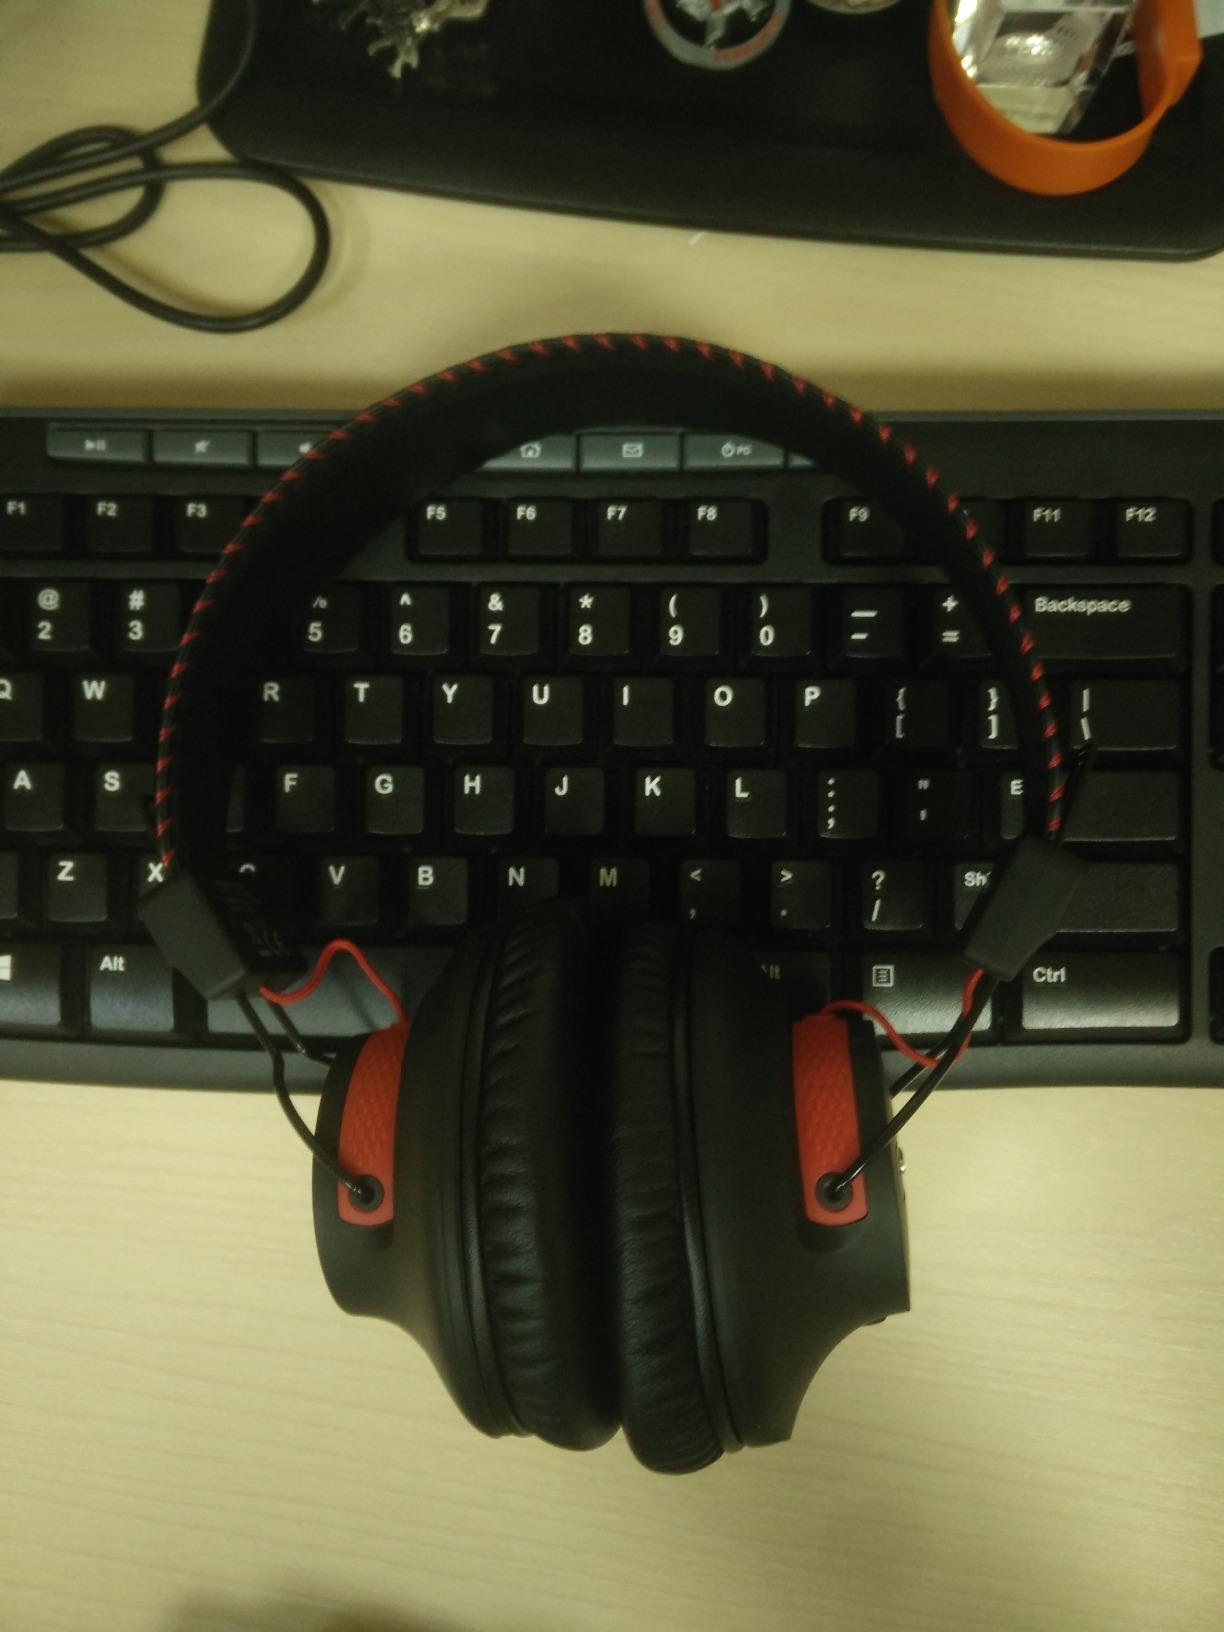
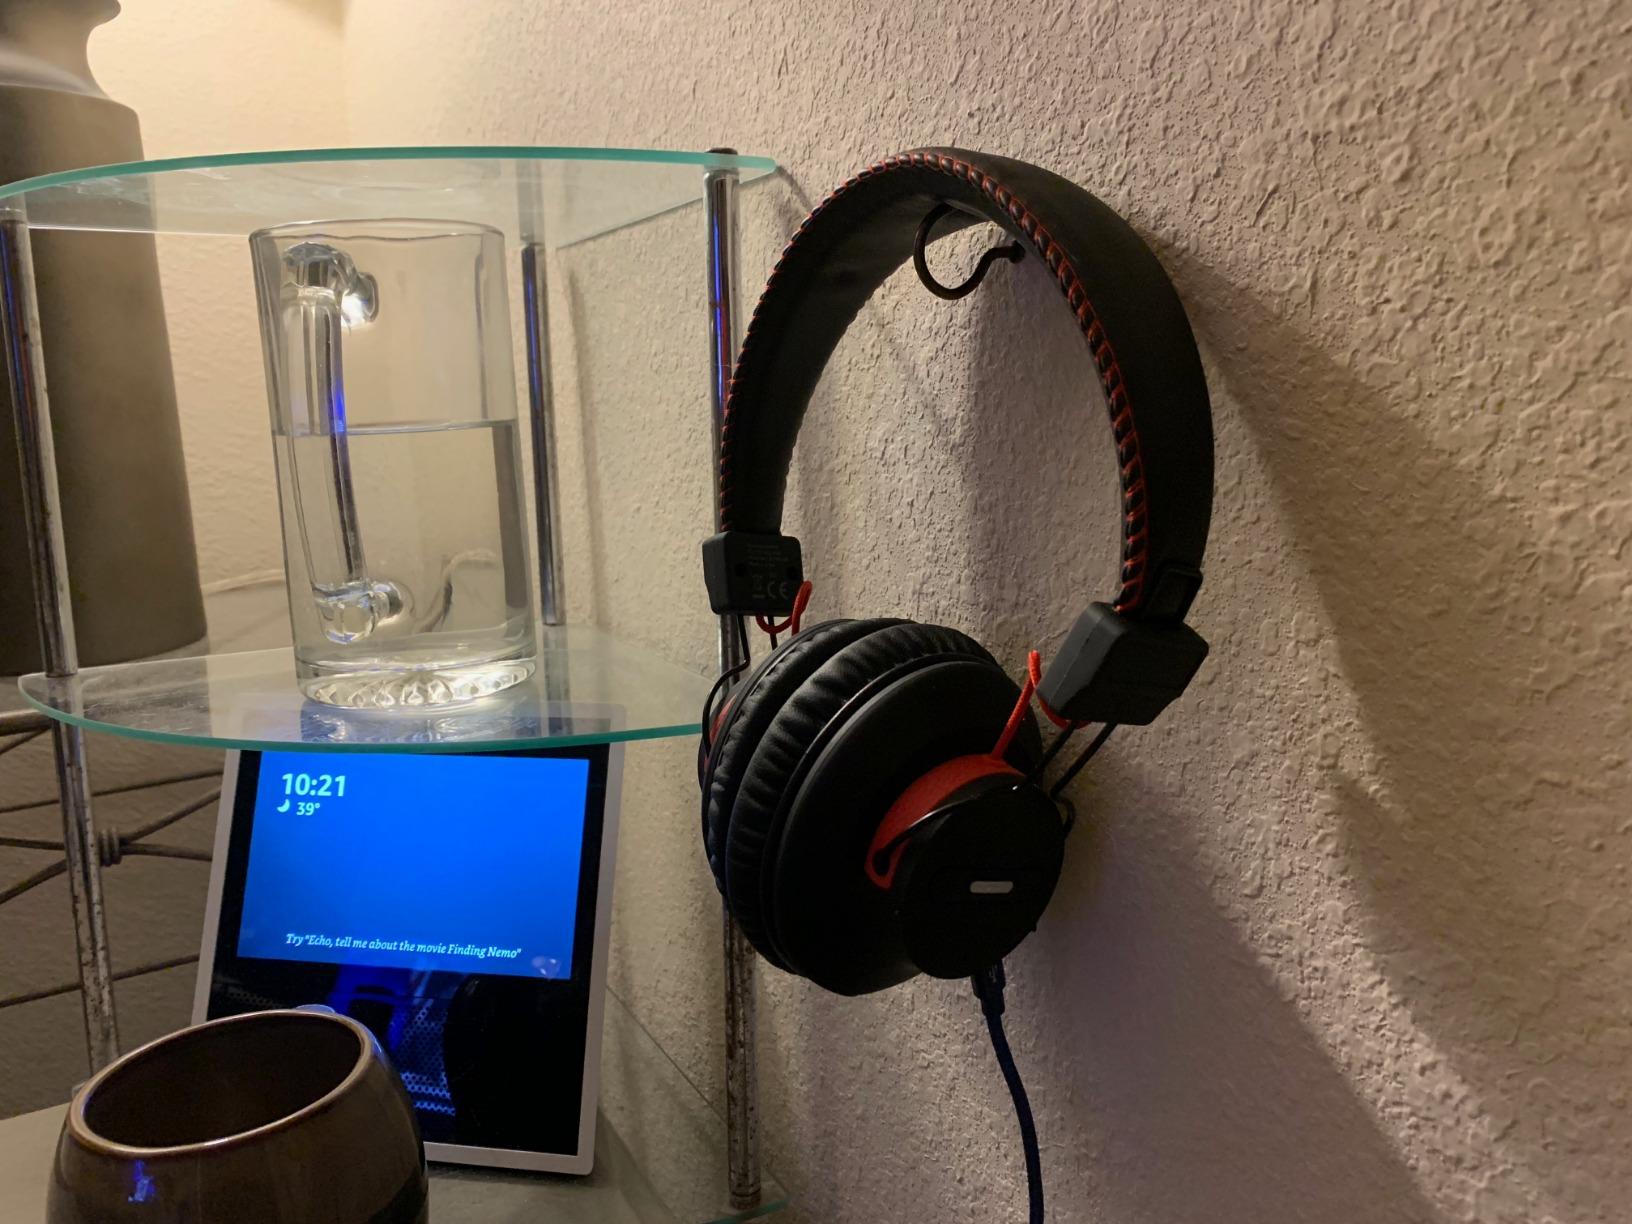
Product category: headphones
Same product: yes